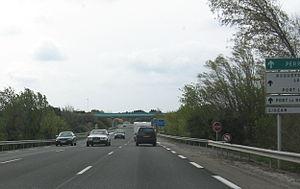
Une route en 2+1 est une catégorie spéciale de route à trois voies qui consiste en deux voies dans un sens et une dans l'autre, avec une alternance des sections régulière. Les sens de circulation sont en général séparés par une glissière de sécurité.